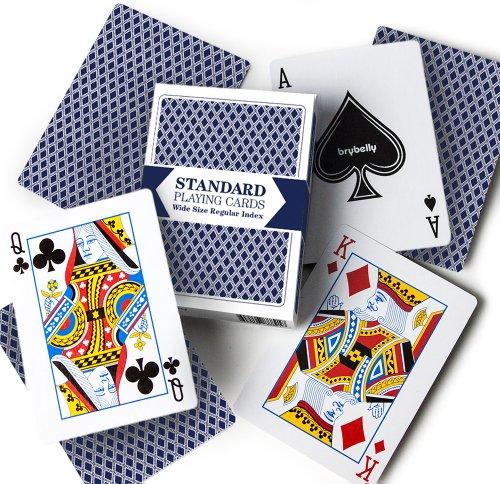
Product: Brybelly 12 Blue Decks Standard Playing Cards by Brybelly (Wide-Size, Regular Index)
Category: Toys & Games | Games & Accessories | Card Games | Standard Playing Card Decks
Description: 12 blue decks standard playing cards.
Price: $14.99